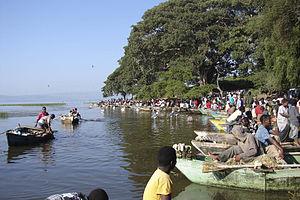
Marché au poisson à Awasa (Ethiopie)
Hawassa est une ville d'Éthiopie située sur les bords du lac Awasa dans la vallée du grand rift sur la route reliant Addis-Abeba et Nairobi au Kenya. Elle fait partie de la région des nations, nationalités et peuples du Sud. C'est la plus grande ville de la woreda d'Awasa.